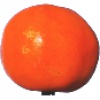
Label: Clementine 1